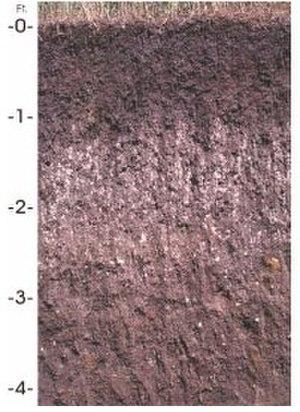
Le houdek est un type de sol composé de tillites et de matières organiques décomposées. Il se trouve uniquement dans l'État américain du Dakota du Sud où il est l'un de ses symboles.